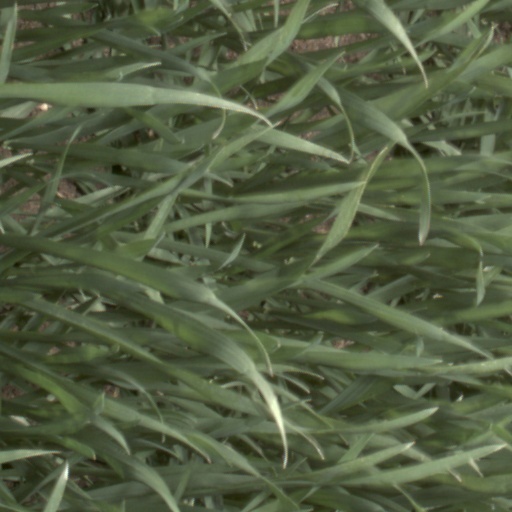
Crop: wheat